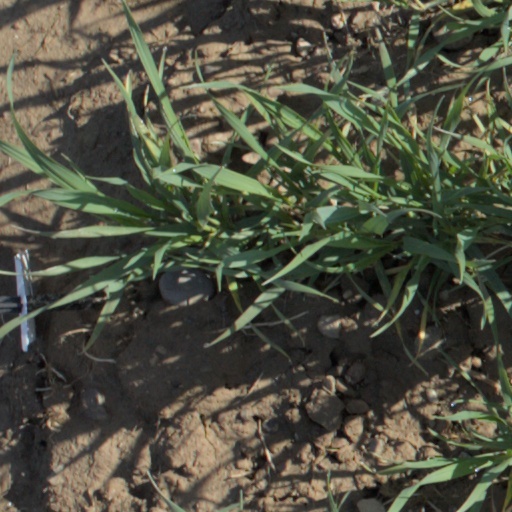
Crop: wheat